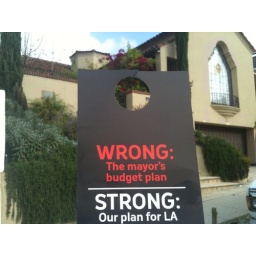
Our door hanger in front of Councilmember Jose Huizar's house